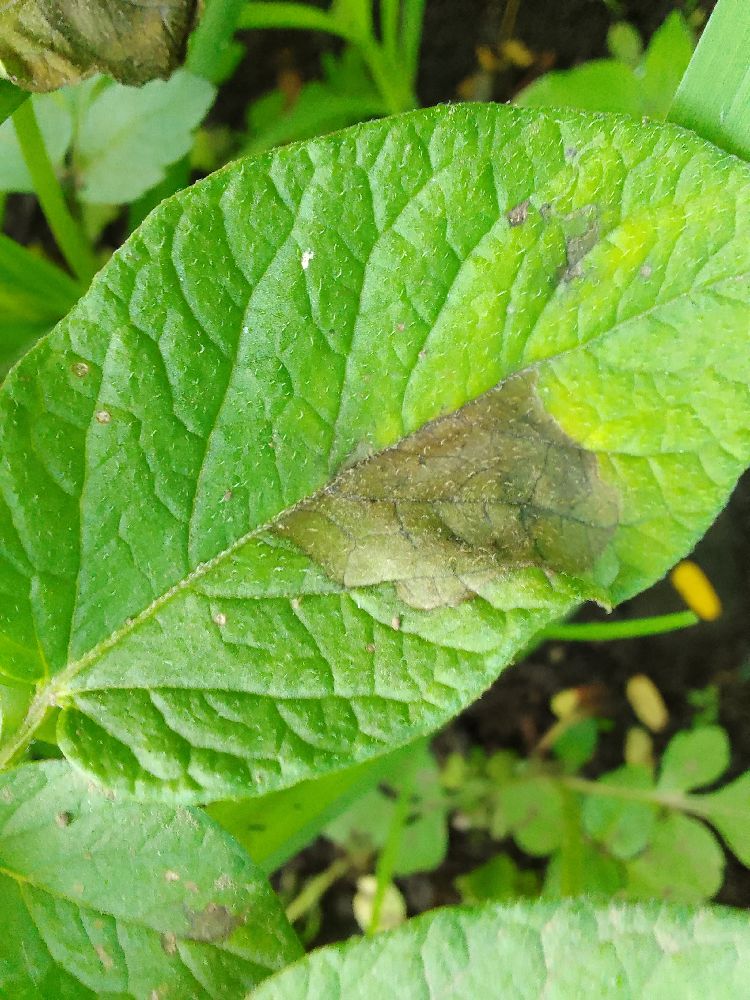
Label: Late blight